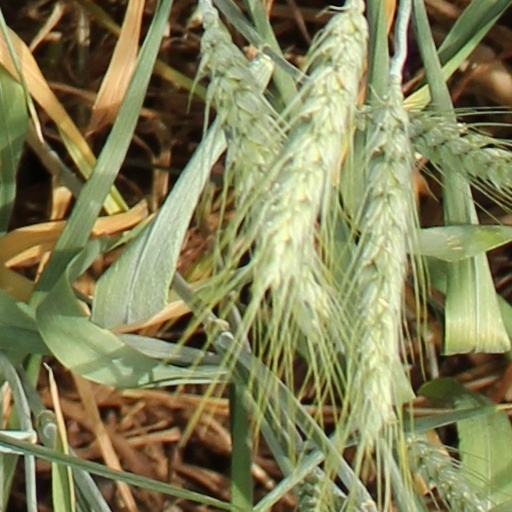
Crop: wheat